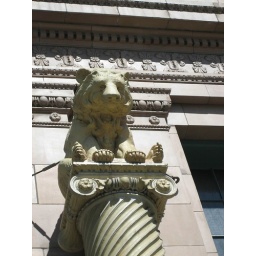
detail from one of the columns in front of theater